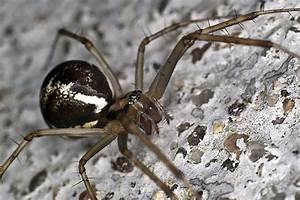
Label: spider